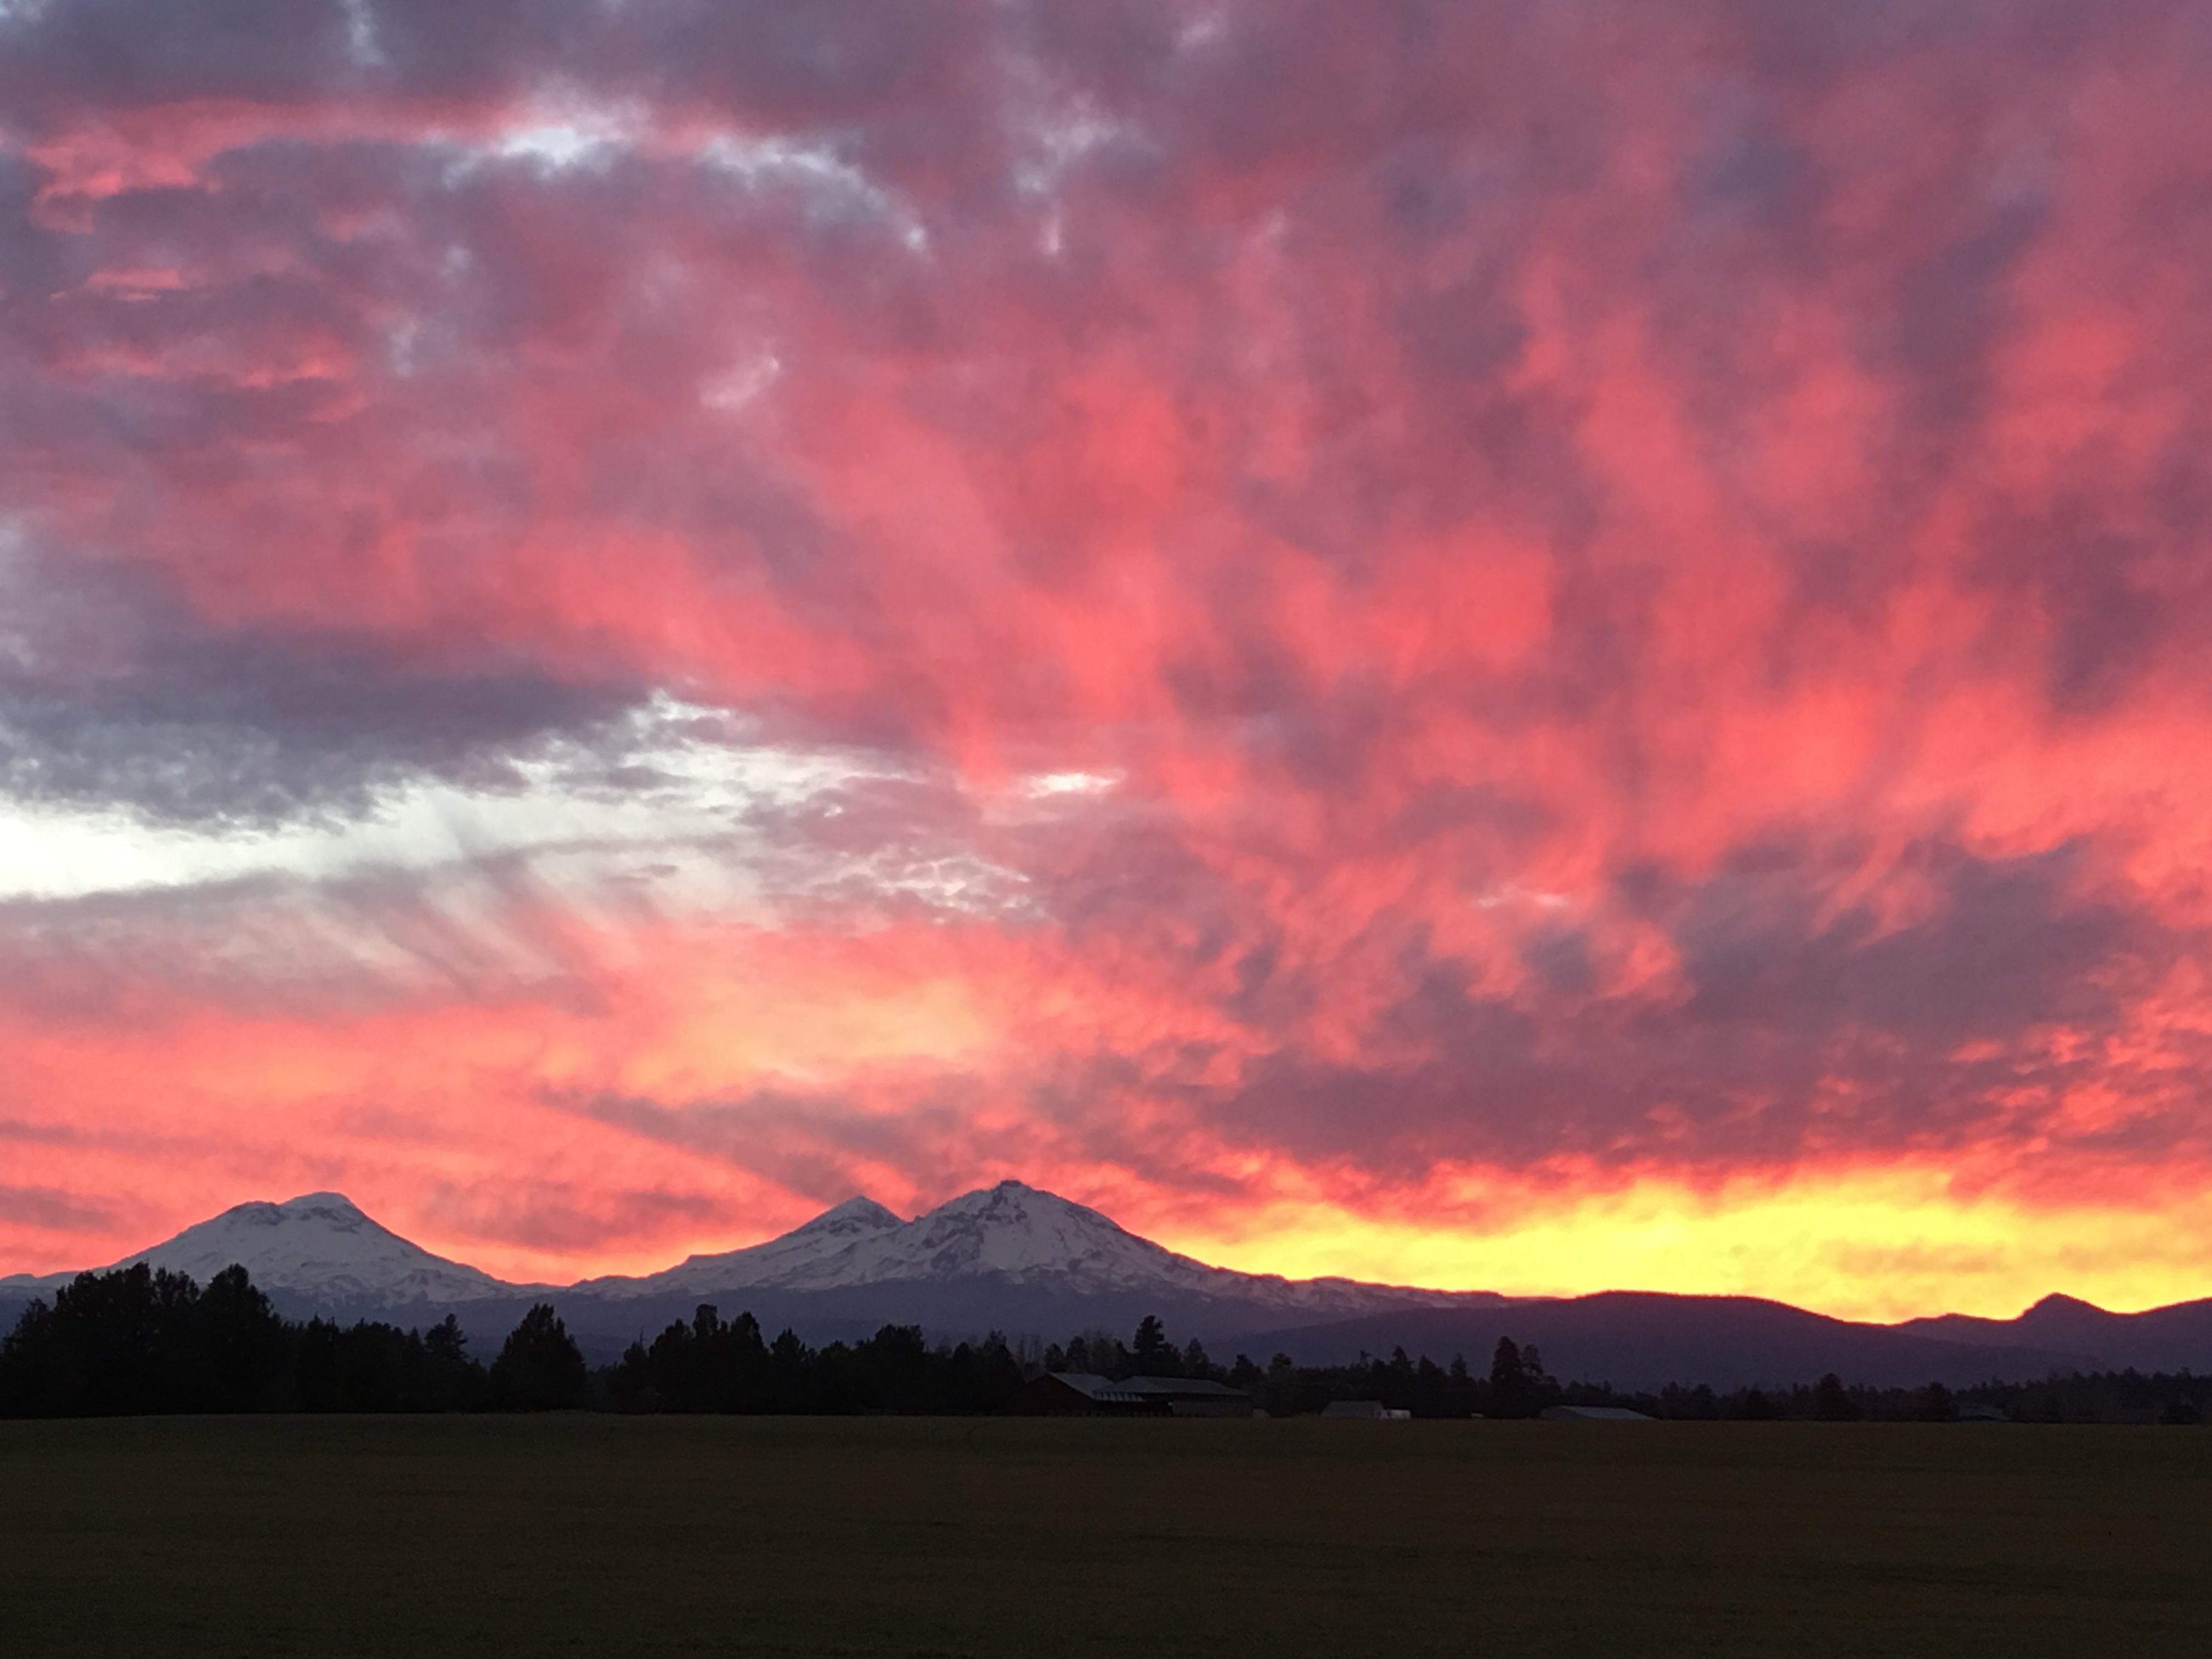
sky, red sky at morning, afterglow, cloud, sunrise, sunset, horizon, dawn, dusk, mountain, evening, morning, plain, hill, prairie